La hija de Moctezuma

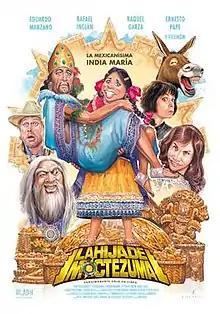
Theatrical release poster

La hija de Moctezuma ("Moctezuma's Daughter") is a 2014 Mexican comedy film directed by Iván Lipkies. It stars María Elena Velasco (as La India María), Eduardo Manzano, Rafael Inclán, Raquel Garza, and Ernesto Pape. This was Maria Elena Velasco's last film played as "La India Maria" before her death.